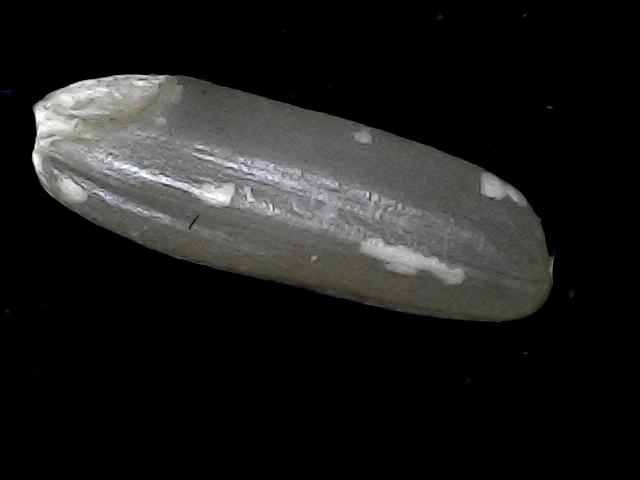
Rice variety: BD85